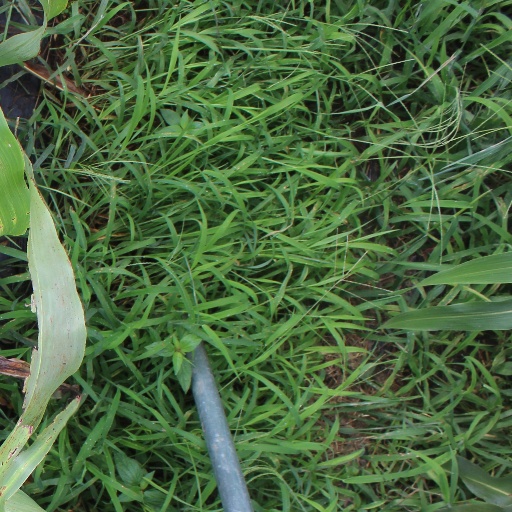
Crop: sorghum